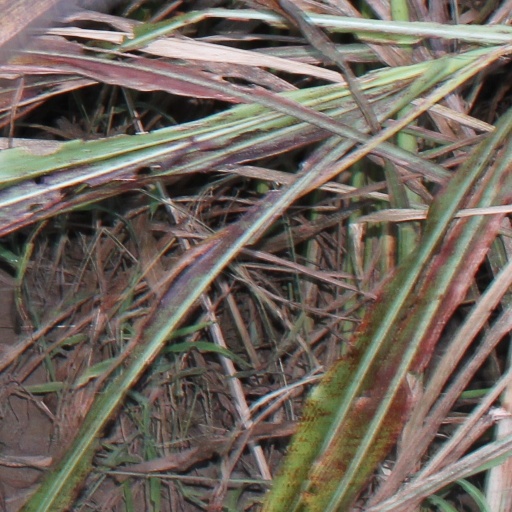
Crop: sorghum